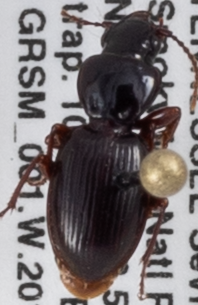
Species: Cyclotrachelus freitagi
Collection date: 2018-07-10
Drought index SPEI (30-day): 0.334
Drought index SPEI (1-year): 0.184
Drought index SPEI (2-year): -0.32